Temptation (Australian game show)

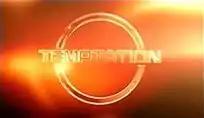
"The New Sale of the Century"

Temptation was an Australian game show which premiered on the Nine Network on 30 May 2005 and aired at 7.00pm (5.30pm for most regionals). Hosted by Ed Phillips and Livinia Nixon, the show was a remake of "Sale of the Century", which aired on Nine in the same timeslot for more than twenty years between 1980 and 2001. "Temptation" had the same general format of its predecessor, but with several new features and a de-emphasis on the "shopping" aspects of the endgame. The show ran until 30 November 2007, when it was placed on hiatus by the network following strong competition from game show "Deal or No Deal" on the rival Seven Network; during the hiatus, Nine filled the timeslot with episodes of the American sitcom "Two and a Half Men". When Ed Phillips made an appearance on "The NRL Footy Show" he announced "maybe summer" would be the return of the show. This statement was accurate, as "Temptation" returned for a shortened fourth series from 1 December 2008 with unaired episodes which were recorded during 2008. During that time, Ed Phillips was dumped by the Nine Network after his contract expired in November, and "Temptation" never returned to the schedule. After 23 January 2009, when the show's final episode aired, all "Temptation" websites were removed, and "Two and a Half Men" returned to Channel Nine's 7:00pm schedule.